Joseph Allen Skinner Museum

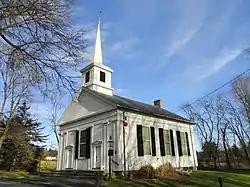
Skinner Museum in 2012

The Joseph Allen Skinner Museum is a cabinet of curiosities collected by silk magnate Joseph Skinner throughout his life. The collection is housed in the former First Congregational Church of Prescott, Massachusetts, which was built in 1846 and moved to South Hadley by Skinner in 1930 during the creation of the Quabbin Reservoir. Skinner, a benefactor of the college, deeded the entire collection to Mount Holyoke College following his death in 1946. Today the museum is maintained by the college's art museum. With the emergence of the COVID-19 pandemic in 2020, the museum closed temporarily and reopened in 2022.